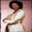
Label: woman